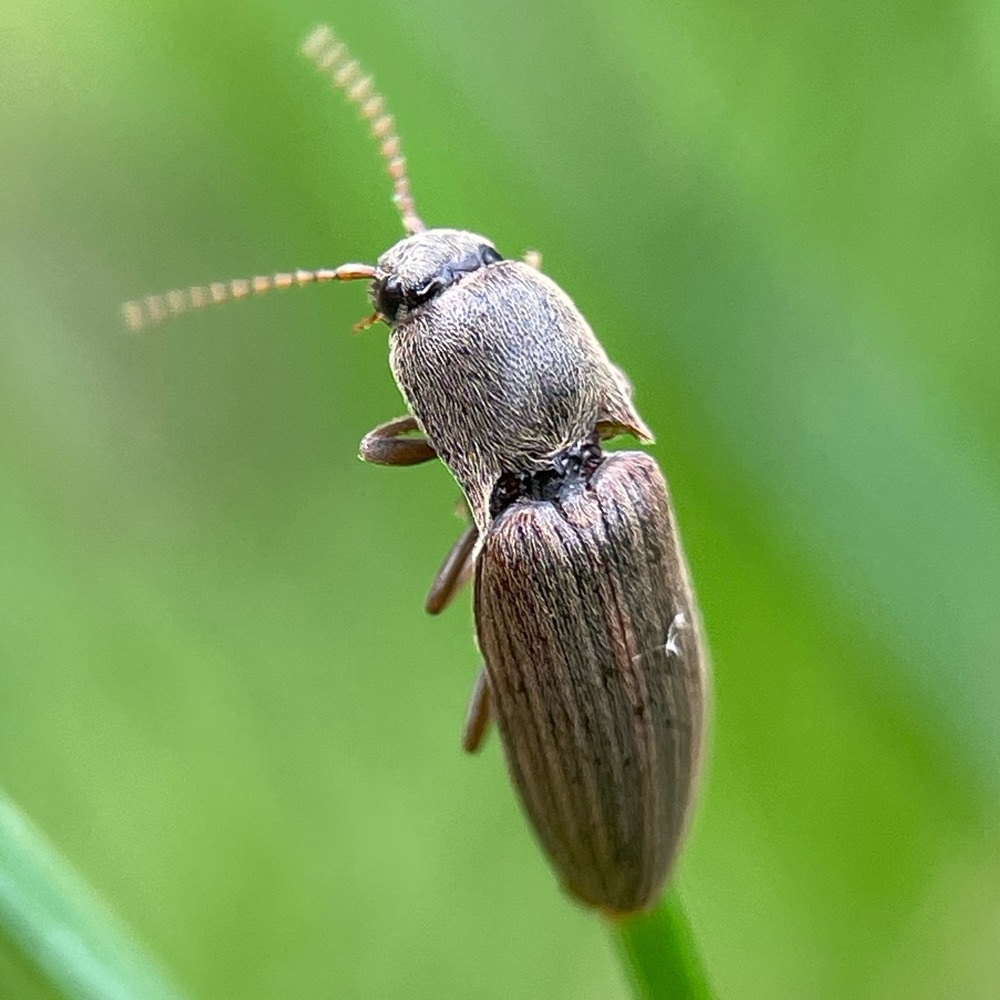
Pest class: clickbeetles_wireworms